The House That Berry Built

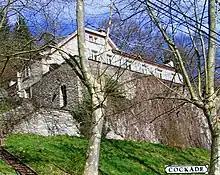
"Cockade", the real-life equivalent of the novel's "Gracedieu"

Much of the novel is an accurate account of the building of "Cockade", the writer's own residence that he completed in 1939, a little way out of Eaux-Bonnes, south of Pau. It was a substantial six-bedroom property, called "Cockade" because of the way in which it projected from the hill as does a hackle from a hat.